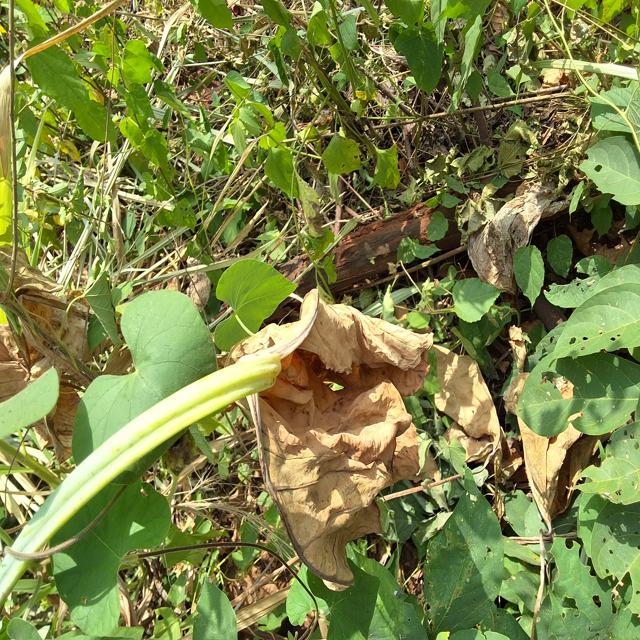
Label: Late_Blight